Secular saint

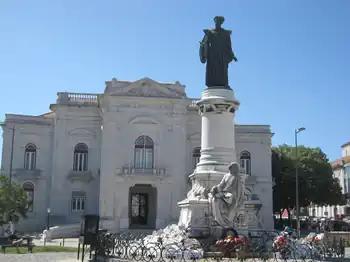
Monument to José Tomás de Sousa Martins, 19th-century Portuguese physician, in Lisbon. After his death, a popular secular cult arose around his figure: ex-votos thanking him for miraculous cures and a rack for votive candles can be found around the base of the statue.

The term "secular saint" has no strict definition, but generally refers to someone venerated and respected for contributions to a noble cause, but not recognized as a canonical saint by any particular religion. The ranks of secular saints, like those of religious ones, are often filled by martyrs.